Hornet Flight

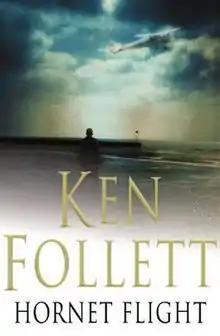
First UK edition cover

Hornet Flight is a Second World War-based spy thriller written by British author Ken Follett. It was published in 2002 by Macmillan in the UK and Dutton in the US.